The Block (Australian TV series)

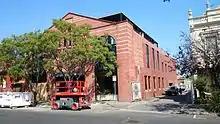
"Dux House" in February 2014

Eight couples were initially selected, with four being eliminated and the other four being given keys to the houses. The four remaining teams are: